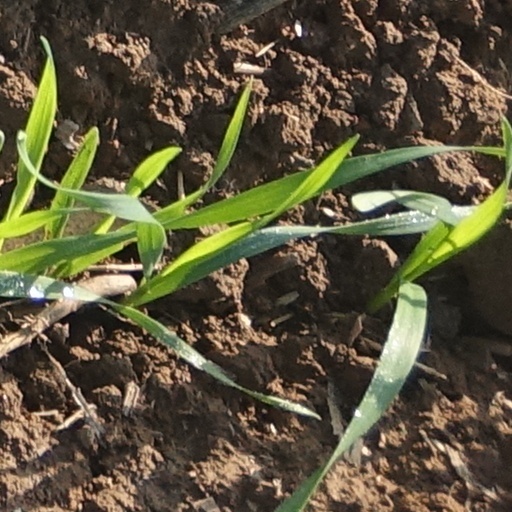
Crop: wheat